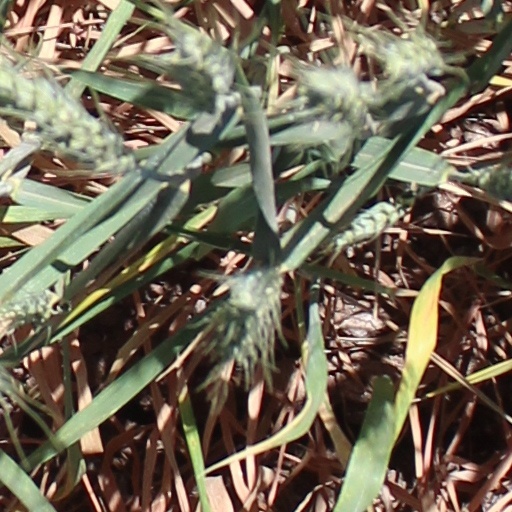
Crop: wheat